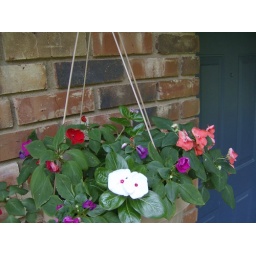
Hanging basket of beauties by front door to welcome you.